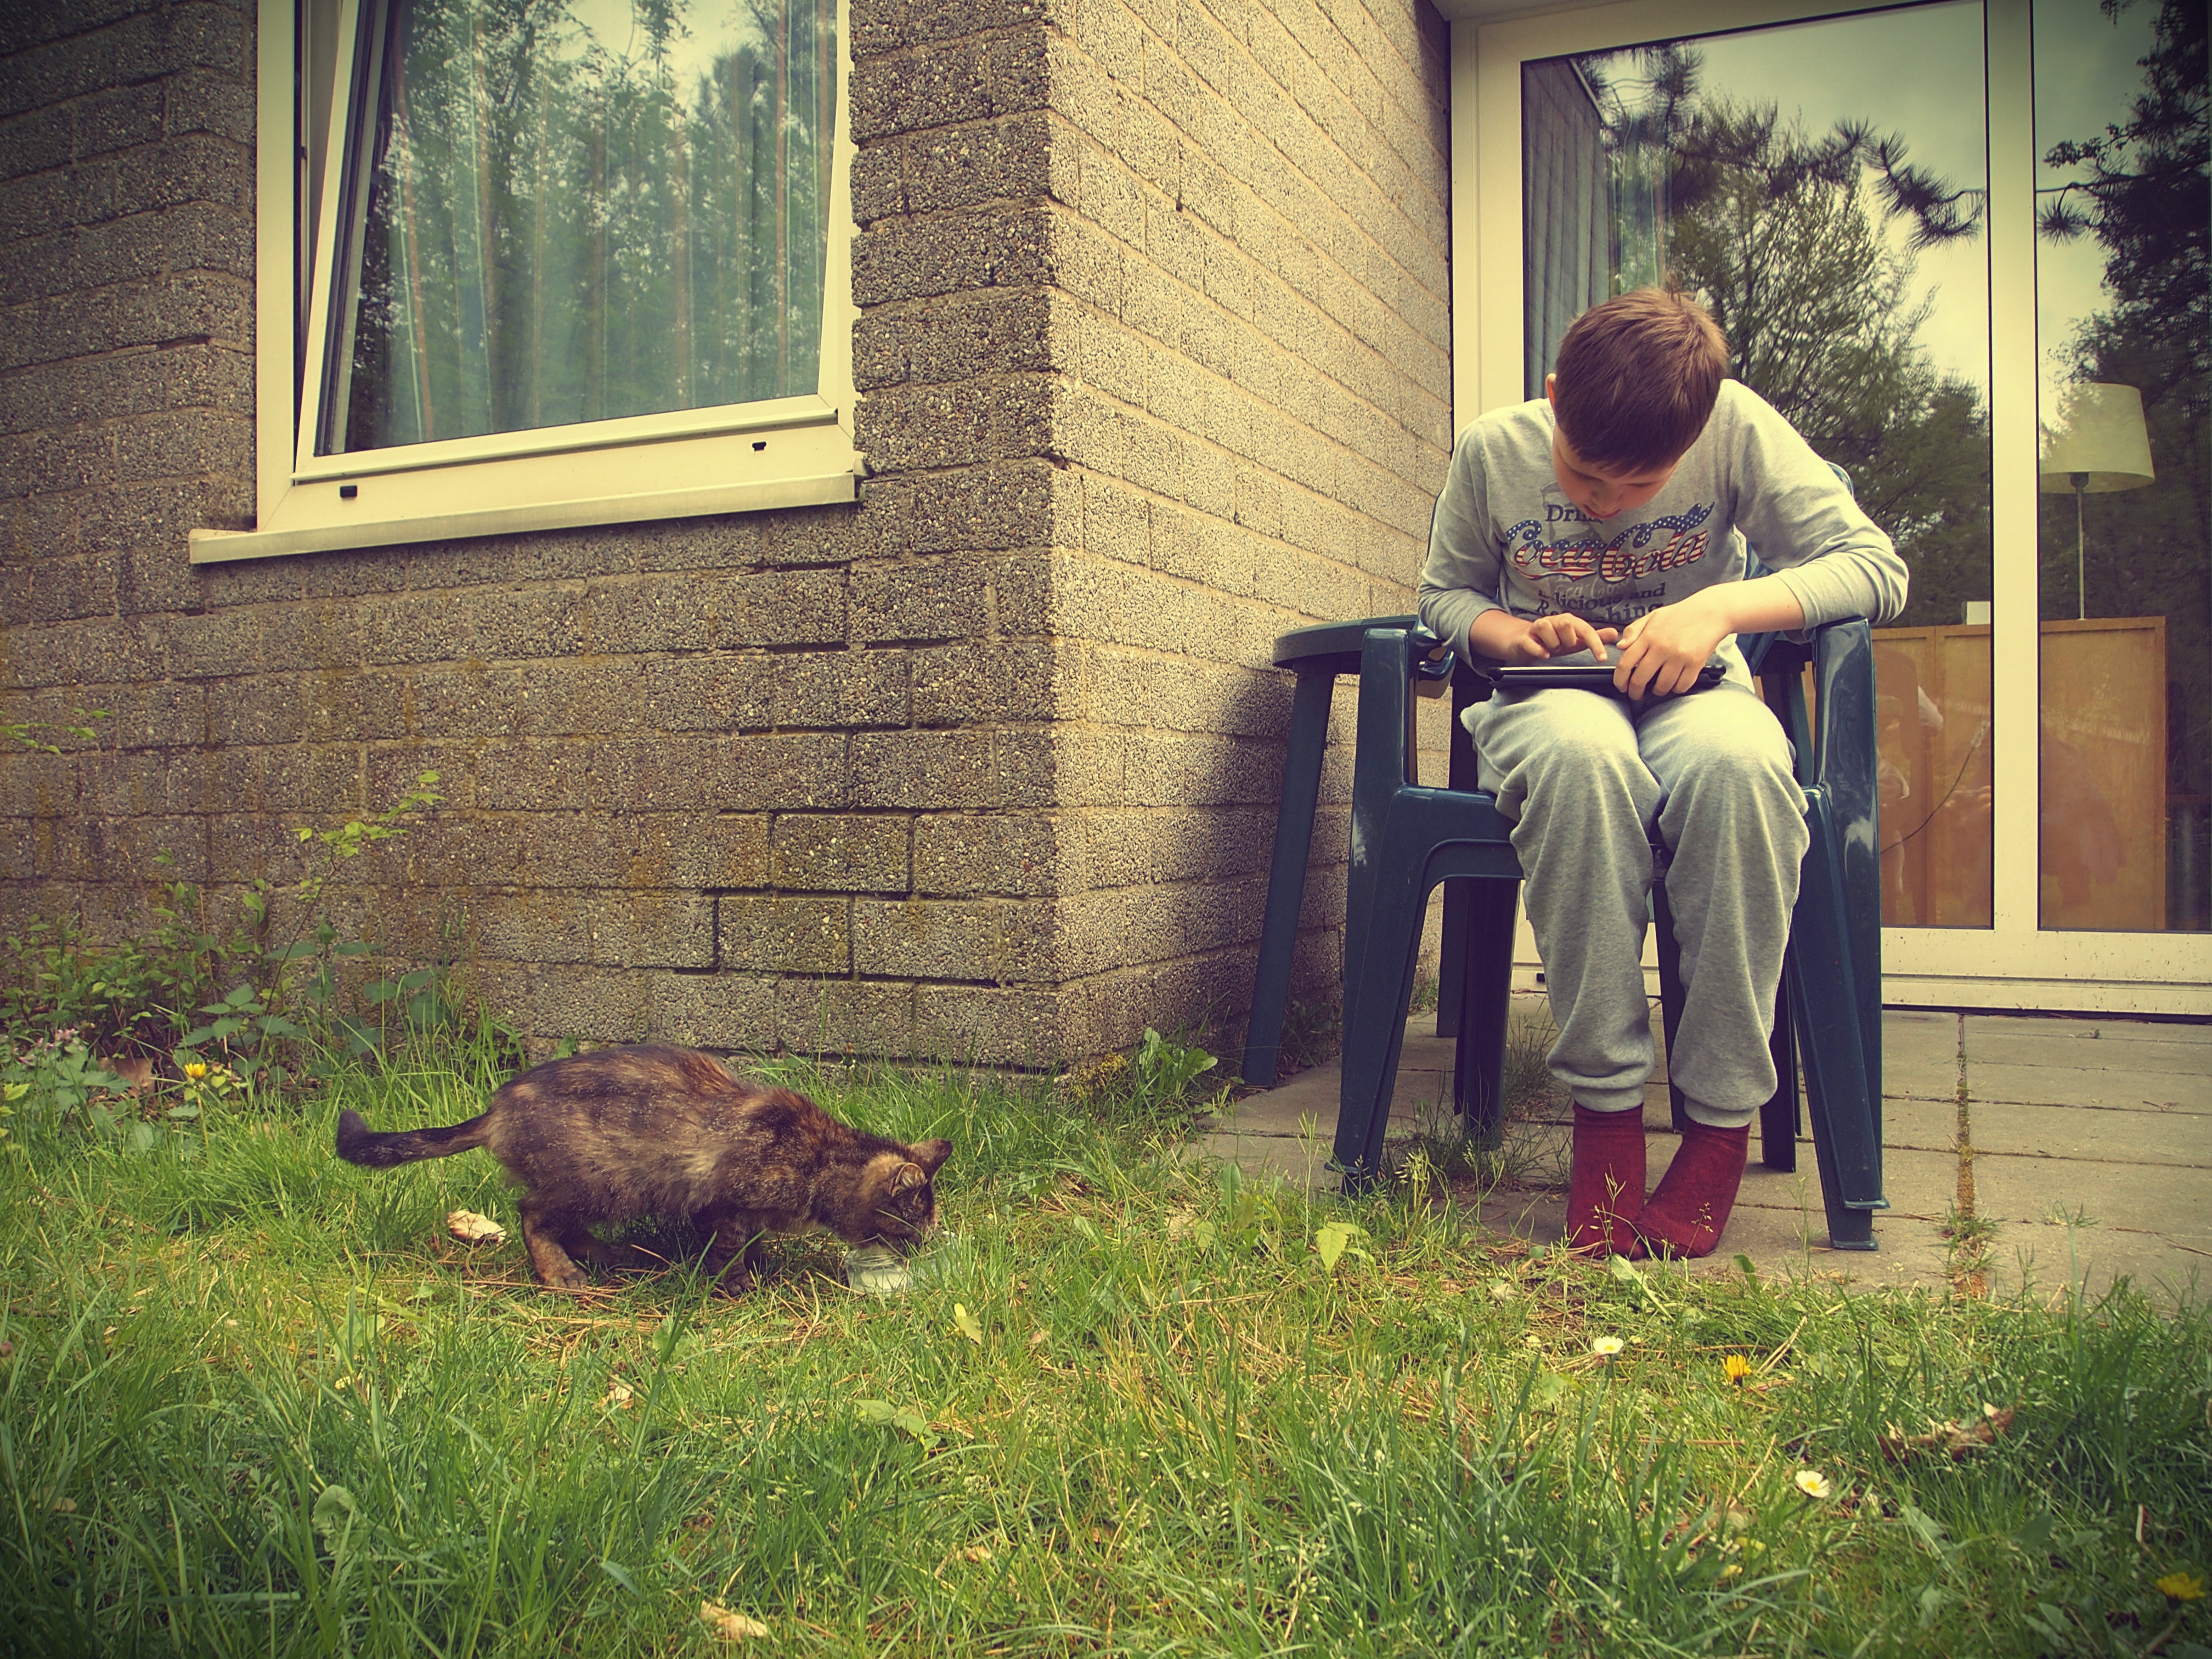
lawn, boy, home, tablet, backyard, milk, sit, cats, focus, drinking, photograph, domestic, stray cats, human positions